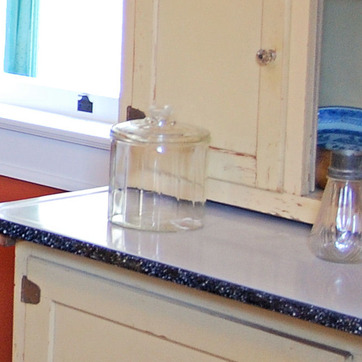
Material: glass